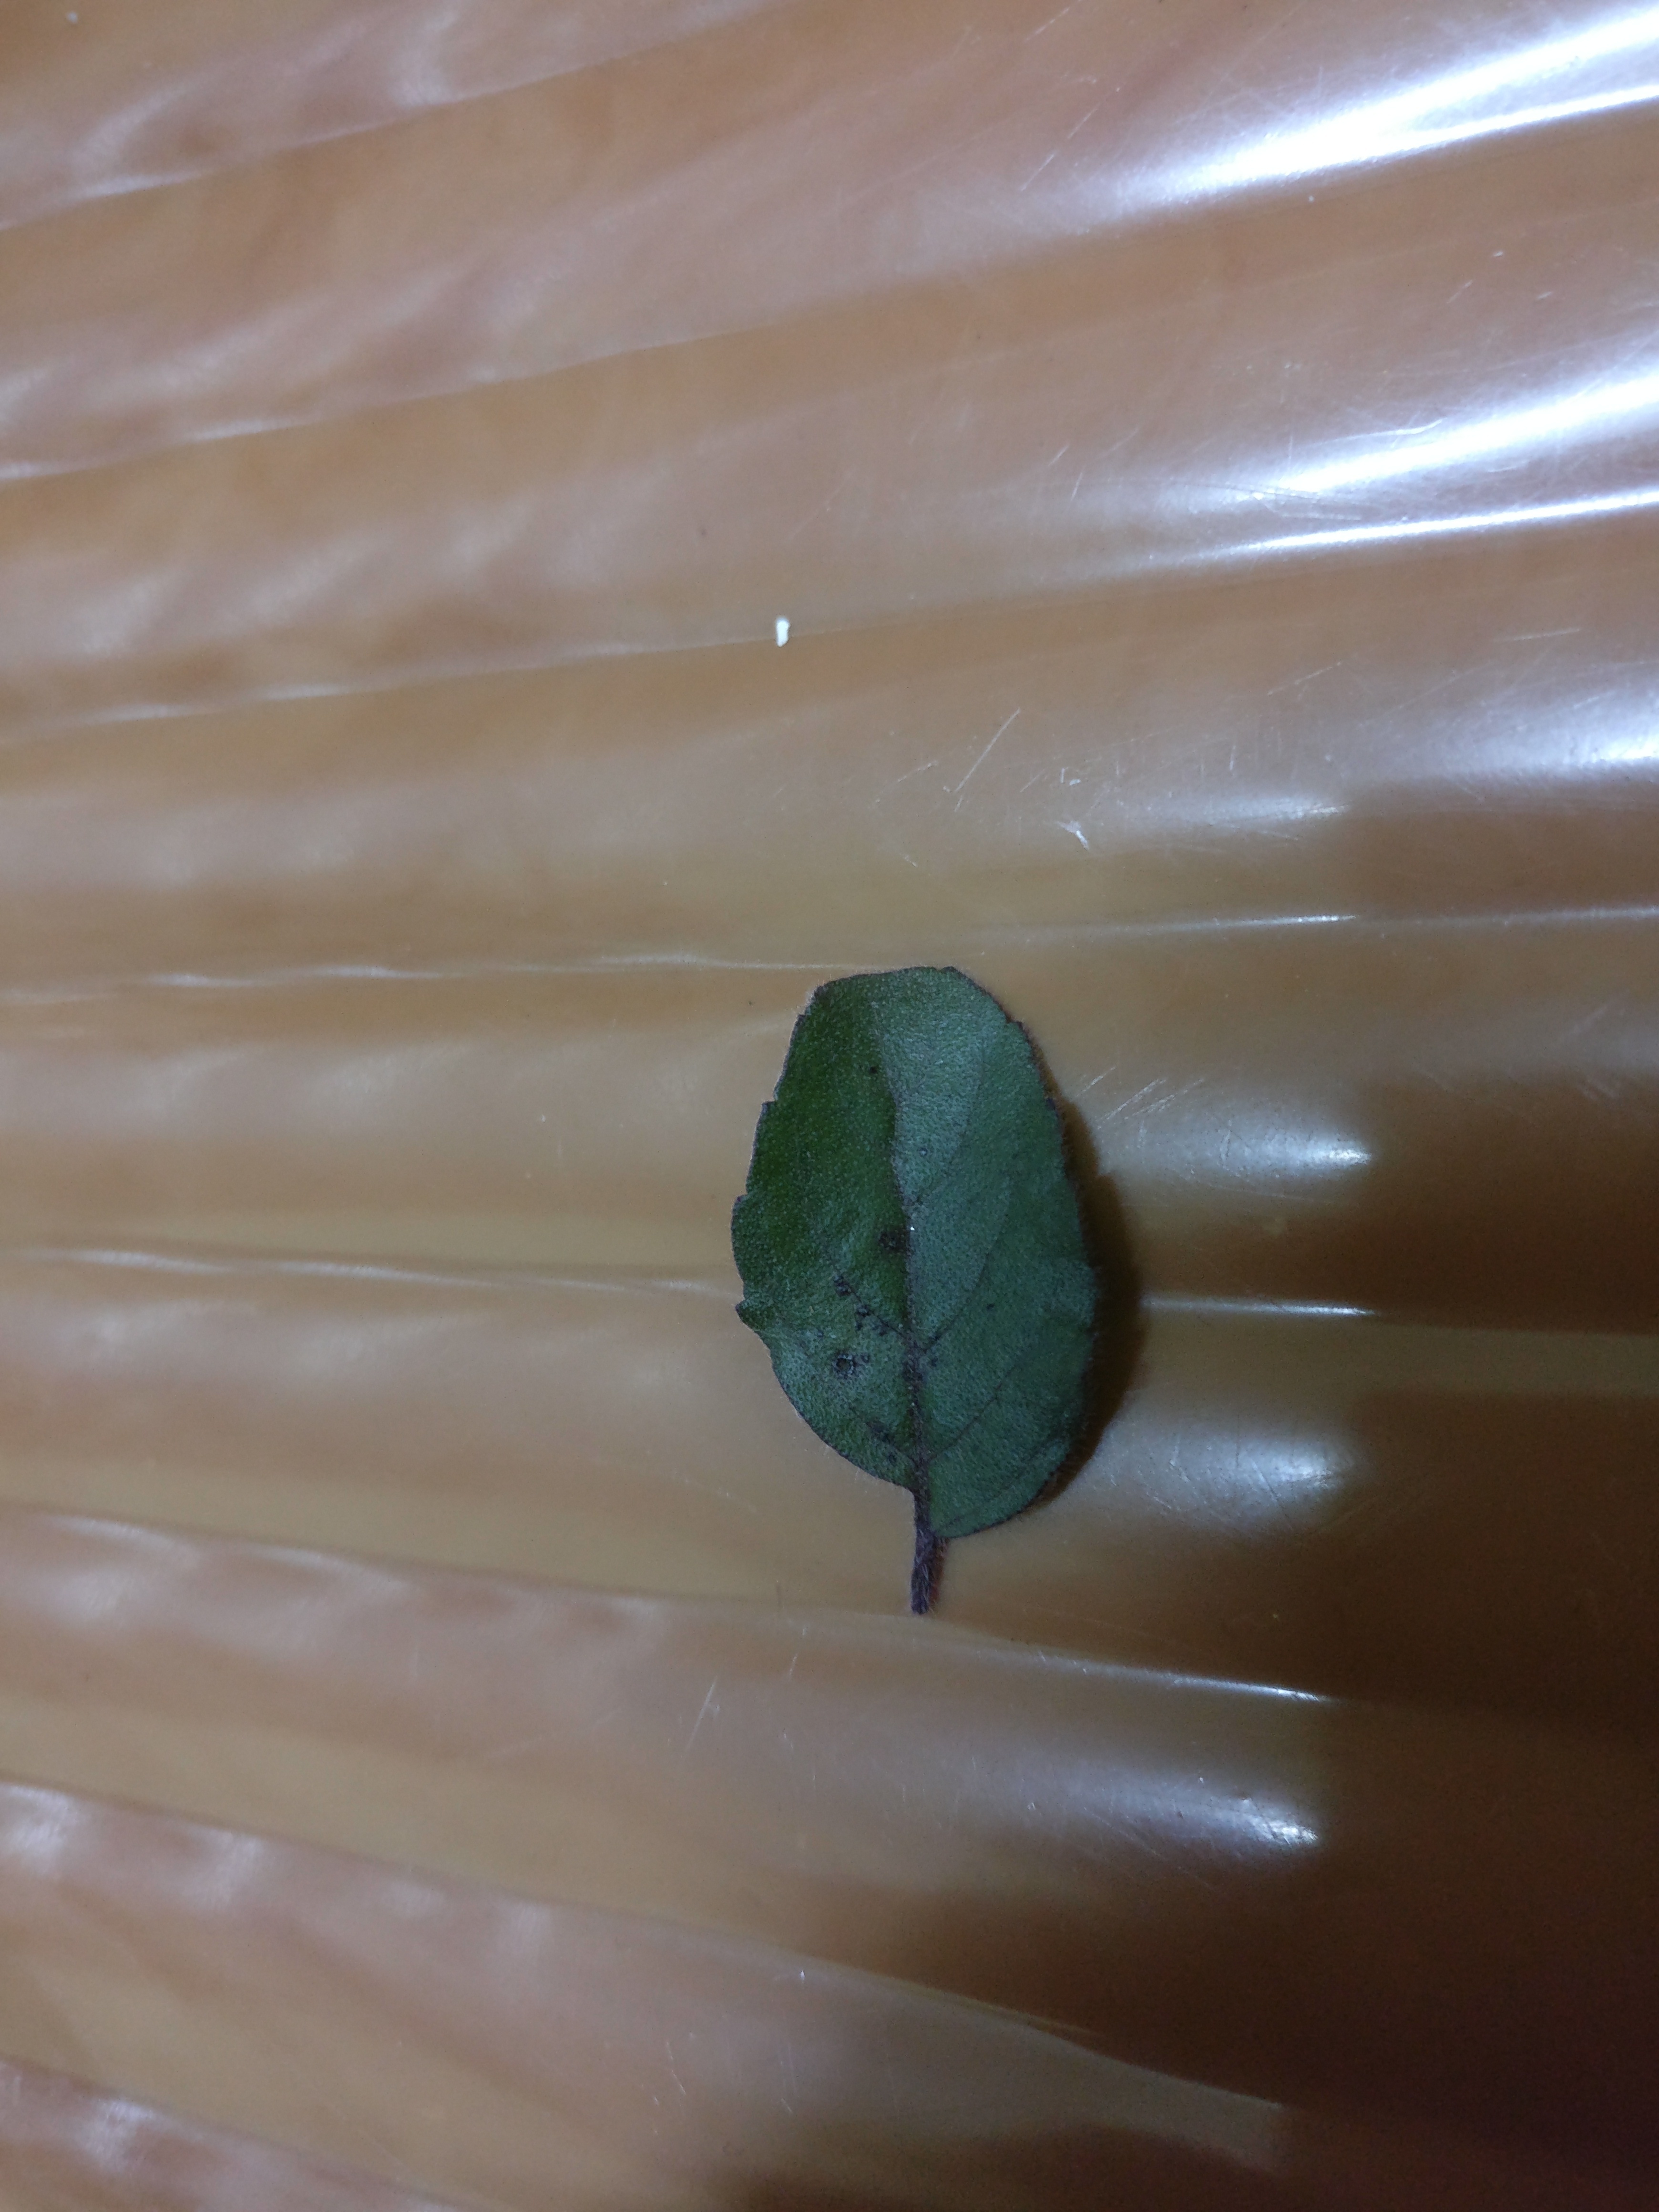
Plant: Tulsi